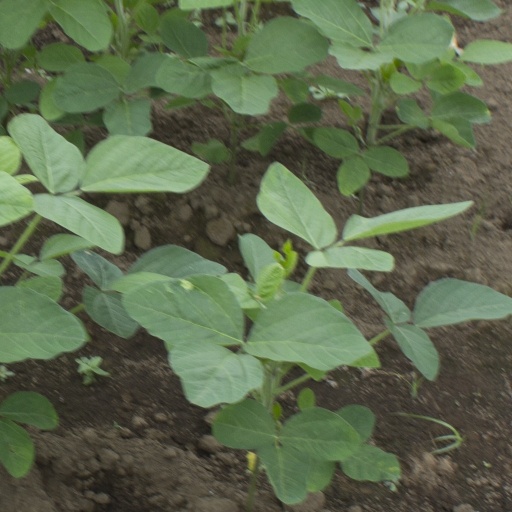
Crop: soybean